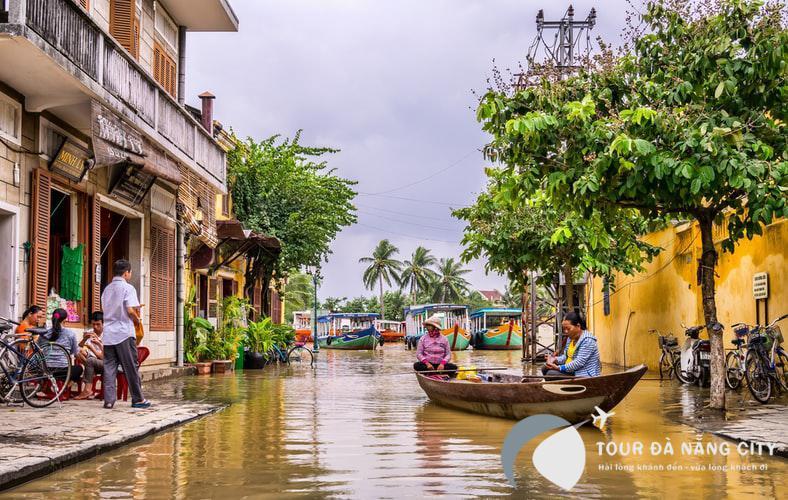
người đàn ông mặc áo sơ mi trắng đang đứng ở bên bờ và cạnh đám người đang ngồi ghế